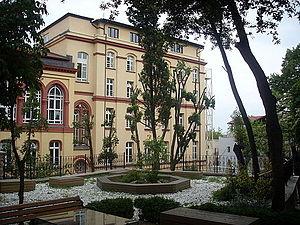
Le lycée privé allemand, autrement dit lycée allemand d'Istanbul ou en bref lycée allemand est le lycée privé étranger se trouvant en Turquie dans la province d'Istanbul et dans le district de Beyoğlu. Il poursuit ses activités en étant rattaché au ministère fédéral de l'Éducation et de la Recherche de l'Allemagne et en même temps au ministère de l'Éducation nationale de la République de Turquie.